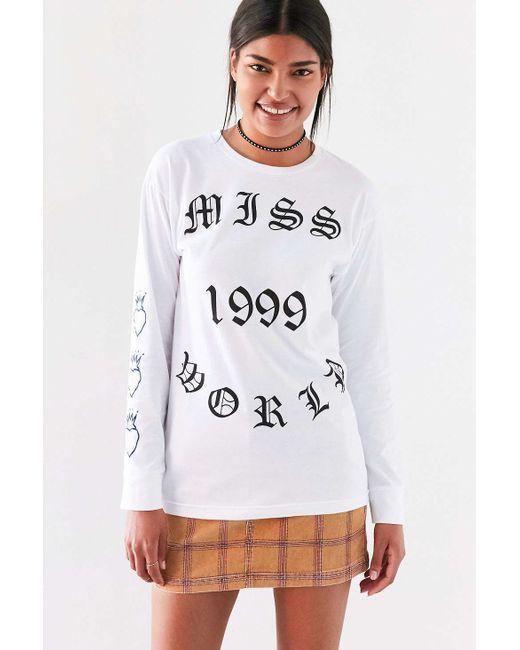
Miss world Langarm weißes Baumwollhemd casual